Steven Vandeput

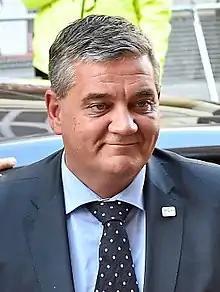
Vandeput in 2016

Steven Vandeput (born 30 March 1967) is a Belgian politician and is affiliated to the New Flemish Alliance. He was elected as a member of the Belgian Chamber of Representatives in 2010.